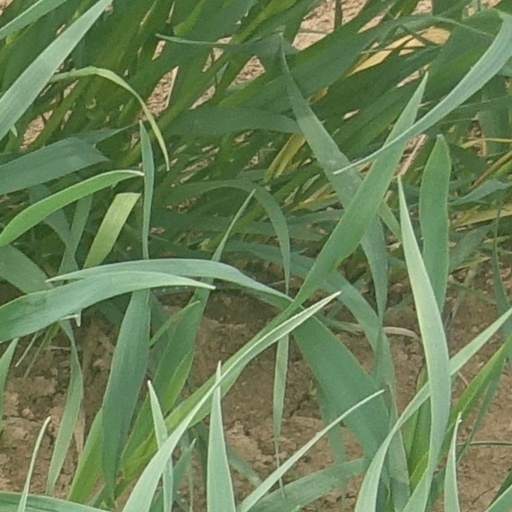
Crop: wheat